Sam Tordoff

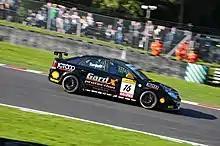
Tordoff driving the Triple Eight Racing Vauxhall Vectra at Brands Hatch during the 2010 British Touring Car Championship season.

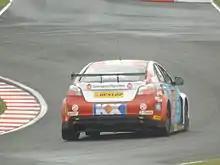
Tordoff competing at Oulton Park in 2014.

He made his British Touring Car Championship debut competing in the final meeting of the 2010 season at Brands Hatch, driving a Vauxhall Vectra for Uniq Racing with Triple Eight. In the final round he placed 10th, scoring one championship point.